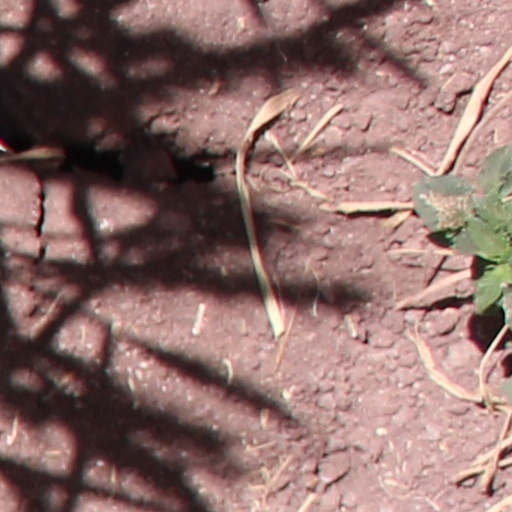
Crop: wheat